Nelson F. Libby House

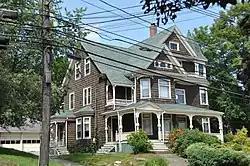

The Nelson F. Libby House is a historic house at 147–149 Weston Street in Waltham, Massachusetts. This -story wood-frame house was built in 1891 by Nelson Libby, who owned a woodworking firm that probably manufactured the architectural parts used in its construction. It is an imposing Queen Anne Victorian, with the characteristic array of projecting gables and porches, as well as a turret. One projecting gable section in front has small round-headed windows in the gable, and there is a recessed porch on the third level under another gable.